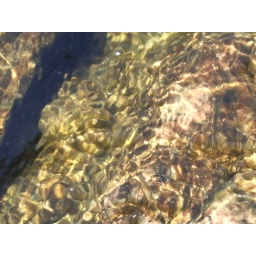
rocks under water